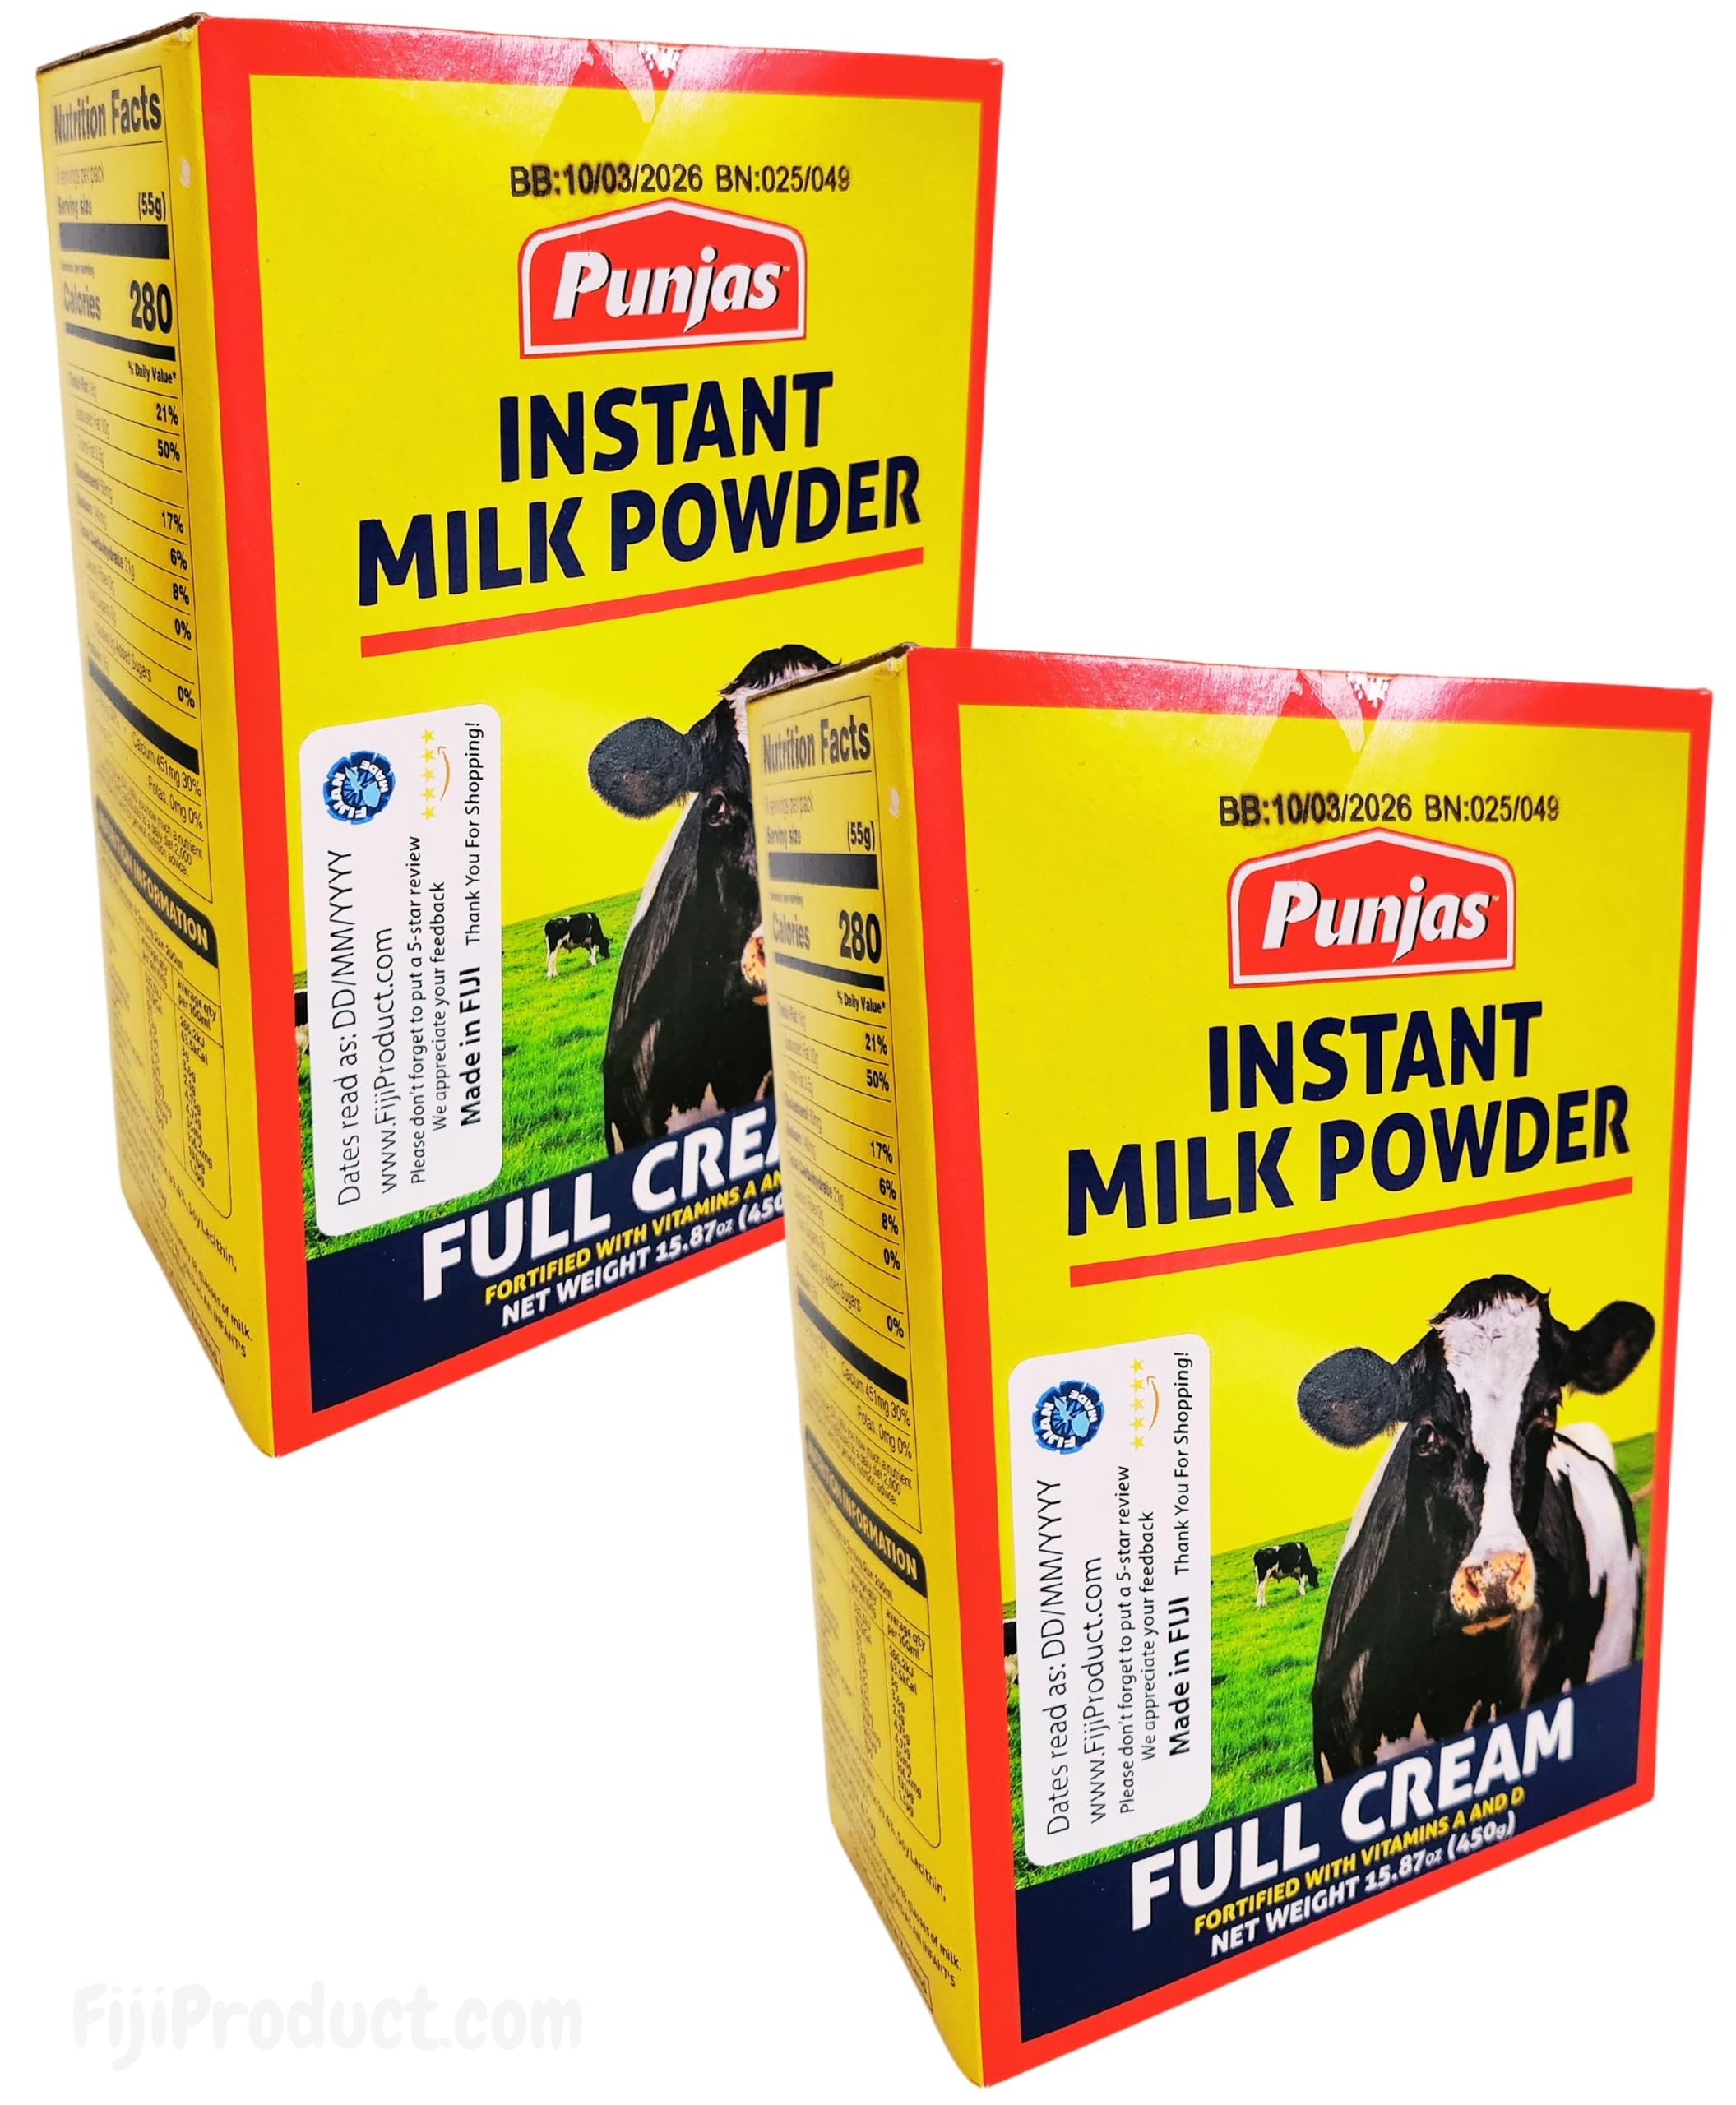
Item Name: Premium Whole Full Cream Instant Dry Milk Powder - Baking, Indian Sweets, Cooking, Drinks - Pasteurized, Non-GMO, Gluten-Free (Pack of 2 x 450g Box) Imported from FIJI 𝗡𝗮𝘁𝘂𝗿𝗮𝗹 𝗚𝗼𝗼𝗱𝗻𝗲𝘀𝘀
Bullet Point 1: Premium Whole Full Cream Instant Dry Milk Powder - Baking, Indian Sweets, Cooking, Drinks - Pasteurized, Non-GMO, Gluten-Free (Pack of 2 x 450g Box) Imported from FIJI
Bullet Point 2: Sourced from New Zealand cows, packed in fiji, savor the real flavor of genuine dairy in every, Shelf Stable, Just Add Water! Punjas Instant Whole Full Cream Dry Milk Powder contains a high iron and zinc content, is calcium-supplemented, and is fortified with vitamins A and D
Bullet Point 3: Indulge in our Whole Full Cream Dry Instant Powder Milk, a delectable blend that's as nutritious as it is delicious. Rich and creamy, it's a wholesome choice that nourishes your body, making it perfect for adding to your morning coffee or enjoying on its own for a satisfying boost
Bullet Point 4: 𝗩𝗲𝗿𝘀𝗮𝘁𝗶𝗹𝗲 𝗣𝗼𝘄𝗱𝗲𝗿𝗲𝗱 𝗠𝗶𝗹𝗸: Our premium powdered milk is ideal for baking, coffee, or as a nutritious drink. Ideal for adults and suitable for a variety of recipes, it ensures a practical addition to your pantry. Simply mix 3 tablespoons of dry milk powder with 1 cup of water to create 1 cup of liquid milk, making it effortlessly convenient for any occasion
Bullet Point 5: 🌴 𝗣𝘂𝗿𝗲, 𝗡𝗮𝘁𝘂𝗿𝗮𝗹 𝗚𝗼𝗼𝗱𝗻𝗲𝘀𝘀: Enjoy the health benefits of our powdered milk. Our product is made from whole, grass-fed cows' milk, offering a pure, non-GMO option for your family's dietary needs
Bullet Point 6: Shelf Stable, Just Add Water / Just add 1-part Whole Milk Instant Powder to 4 parts warm water and stir until completely dissolved, then refrigerate for up to 3 days
Product Description: FIJI'S FINEST DRY INSTANT MILK POWDER: Indulge in our Whole Full Cream Dry Instant Powder Milk, a delectable blend that's as nutritious as it is delicious. Rich and creamy, it's a wholesome choice that nourishes your body, making it perfect for adding to your morning coffee or enjoying on its own for a satisfying boost. *** Just Add Water / Just add 1-part Whole Milk Powder to 4 parts warm water and stir until completely dissolved, then refrigerate for up to 3 days.
Value: 2.0
Unit: Ounce

Price: 26.65